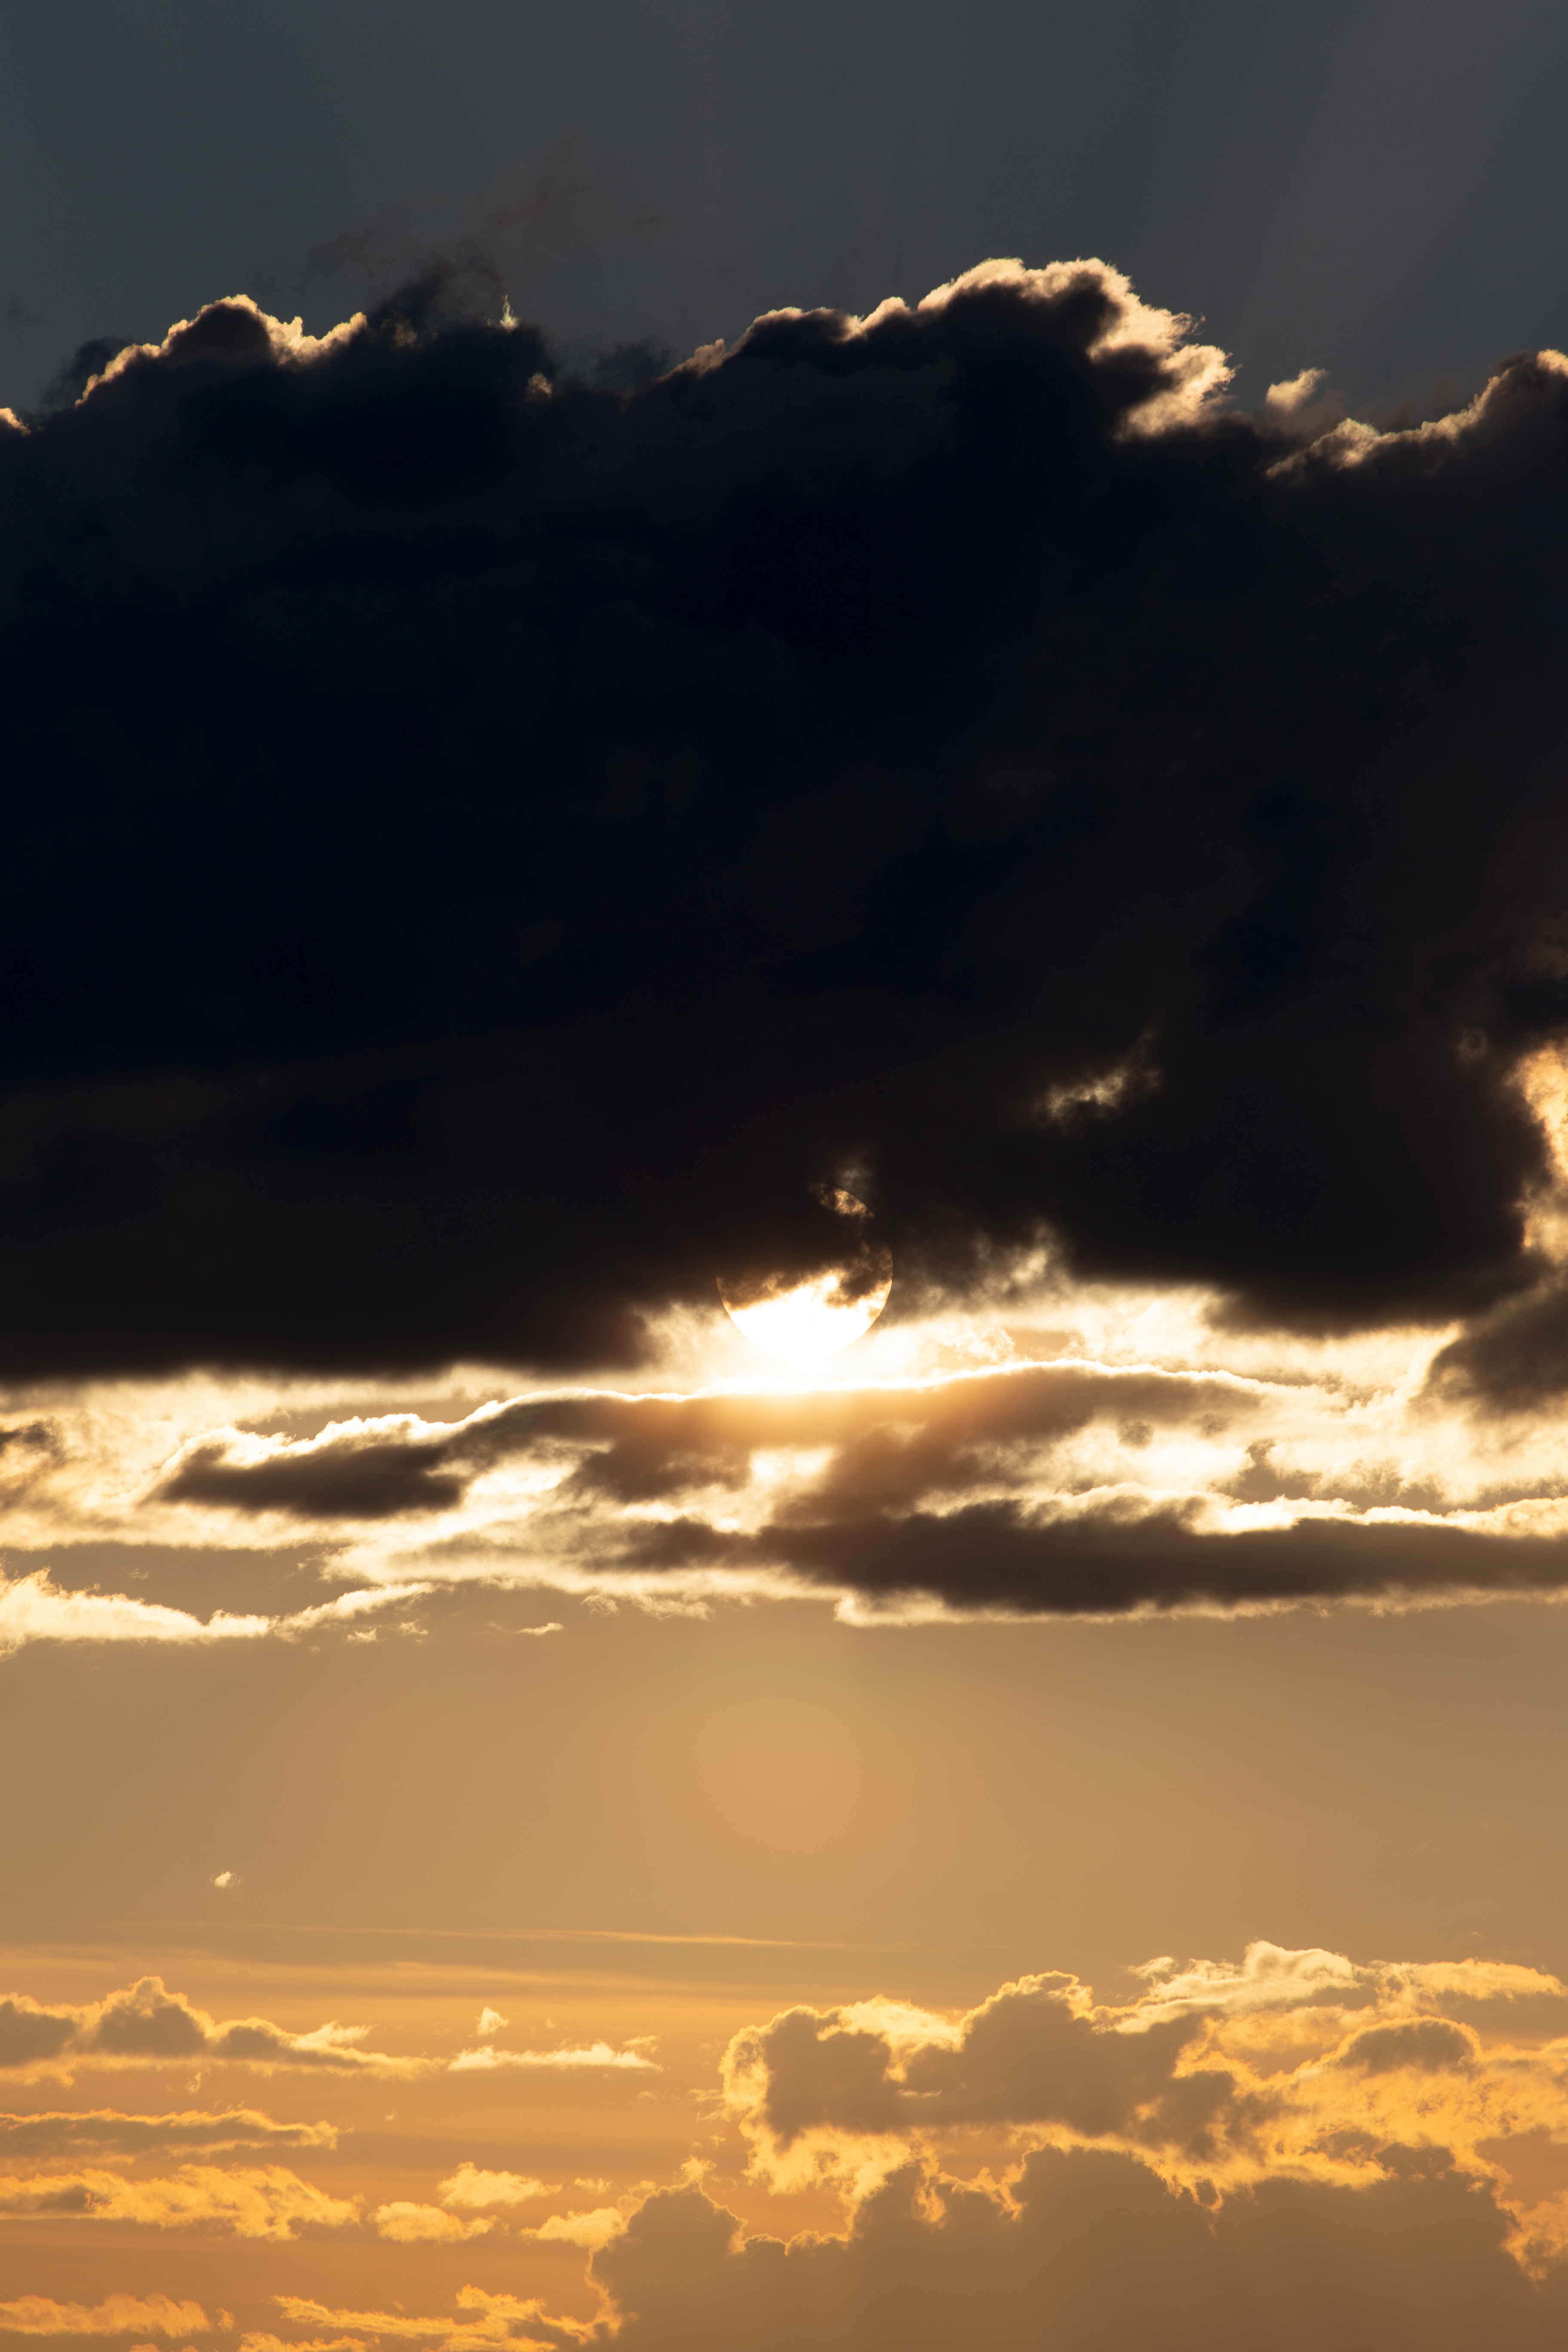
sky, cloud, atmosphere, sunset, daytime, horizon, afterglow, evening, cumulus, sunlight, light, sun, sunrise, atmospheric phenomenon, morning, yellow, dusk, calm, sea, heat, meteorological phenomenon, dawn, landscape, astronomical object, photography, night, ocean